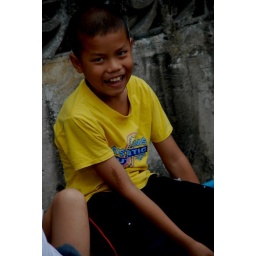
boy playing in the street